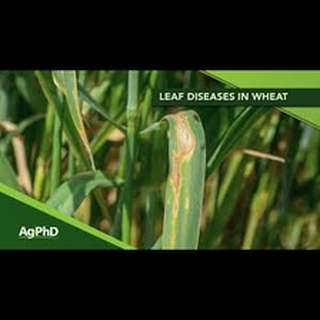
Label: wheat_leaf_blight